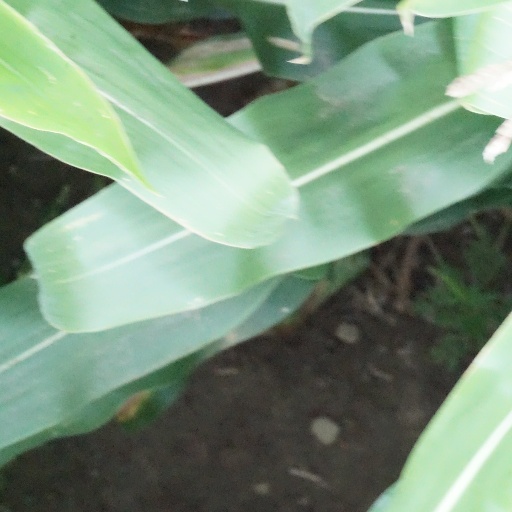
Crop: maize; corn